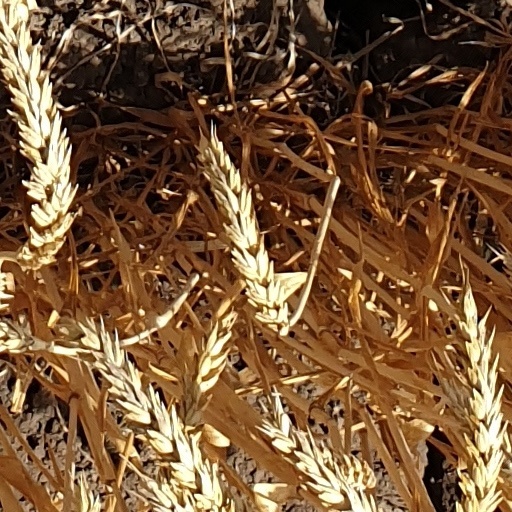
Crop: wheat